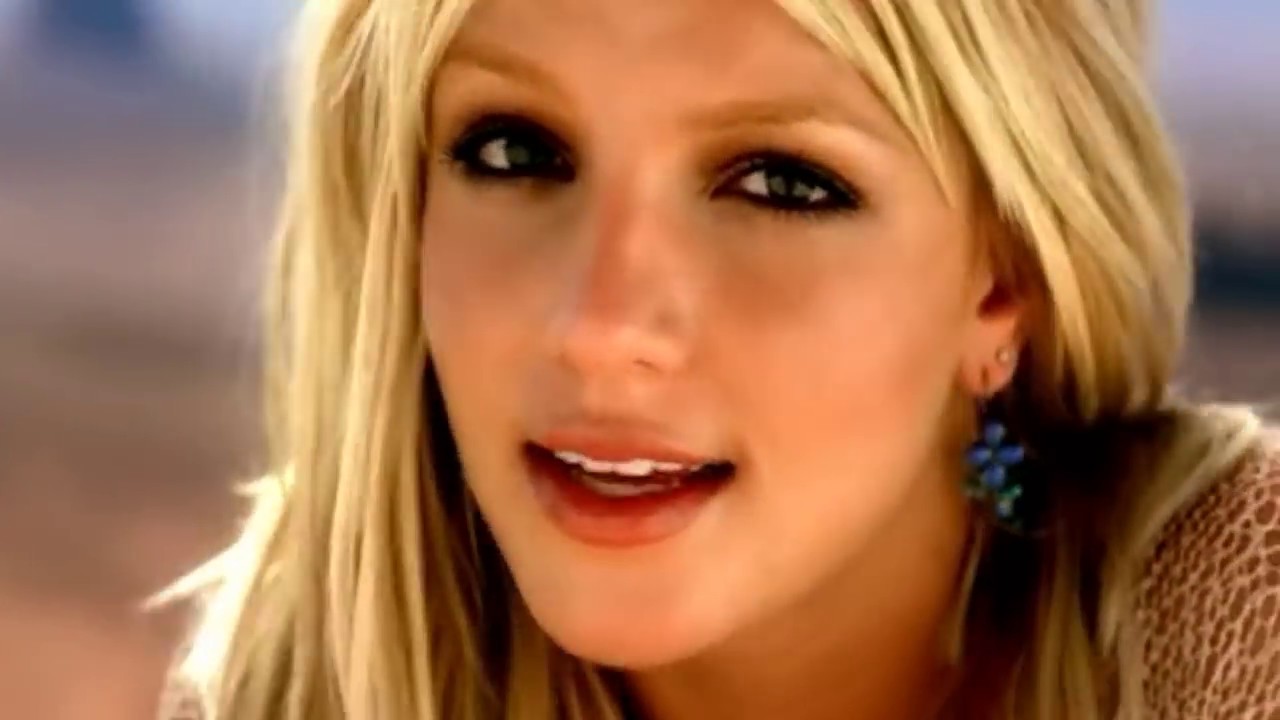
Gender: women